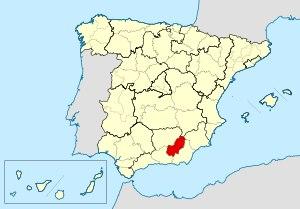
Le diocèse de Guadix est un diocèse de l'Église catholique en Espagne, suffragant de l'archidiocèse de Grenade.